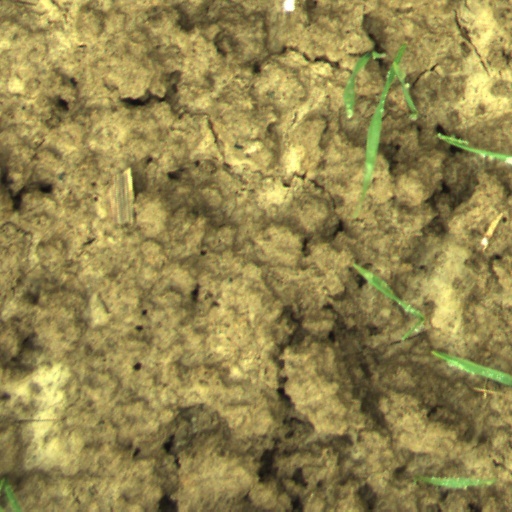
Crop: wheat